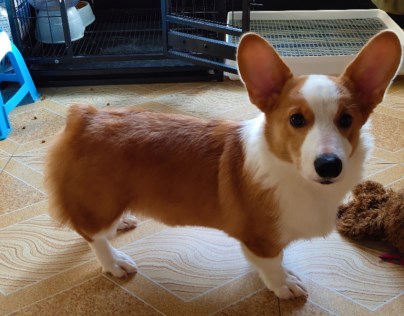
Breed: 2909-n000116-Cardigan